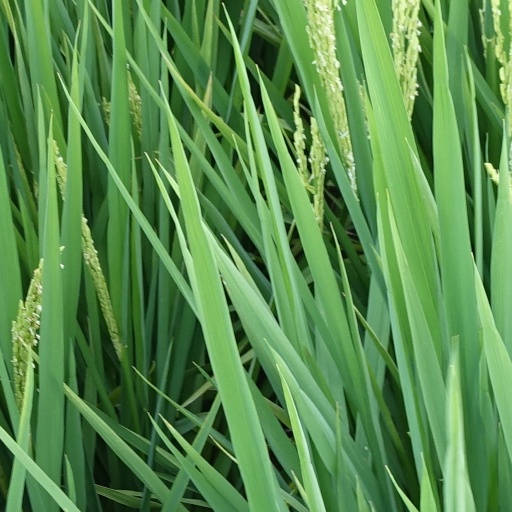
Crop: rice